UDAN

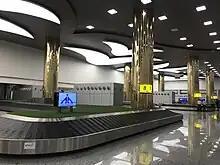
Chennai International T-2 Terminal

AAI aims to operationalize, hundreds of routes in several rounds of UDAN-RCS, from at least 100 regional airports by the end of 2018-2019 financial year. AAI will periodically publish the updated list of participating airports and helipads, with collaboration from their owners, such as central govt, state govt, commercial and private parties, and in addition any entity can list their airport or helipad with the government for this scheme. Three rounds of bidding for operationalization of new routes will be conducted in 2016-2017 and 2017-2018 financial years, more rounds of bidding will follow till the end of 2018-2019. Airlines (including seaplane) and helicopter service providers will bid for the routes with at least nine seats and a maximum of 40 seats for the fixed-wing aircraft and a minimum of 5 seats and a maximum of 13 seats for the helicopters. To ensure the sustainability of the routes by lowering the commercial risk, these "specific" routes will be awarded on an exclusive basis to the winning parties. Preference is given to the bidder who bid for zero-VGF (operators who rely on no government subsidized VGF to sustain their operation), for example, in phase-I SpiceJet bid was zero-VGF, and in Phase-II SpiceJet and IndiGo bids were zero-VGF.